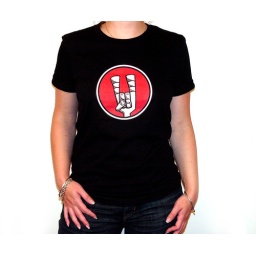
rock sign on a black American Apparel shirt available in medium and large sizes